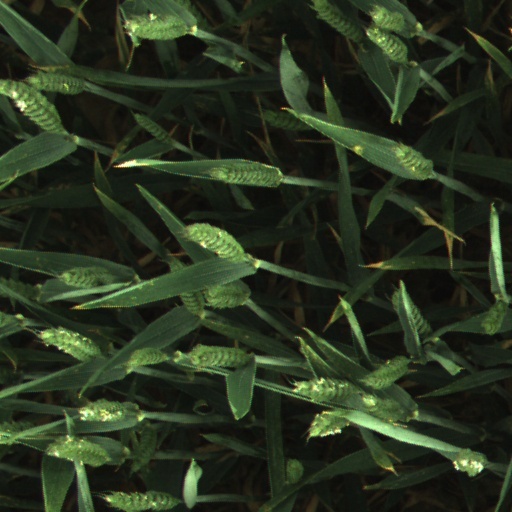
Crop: wheat